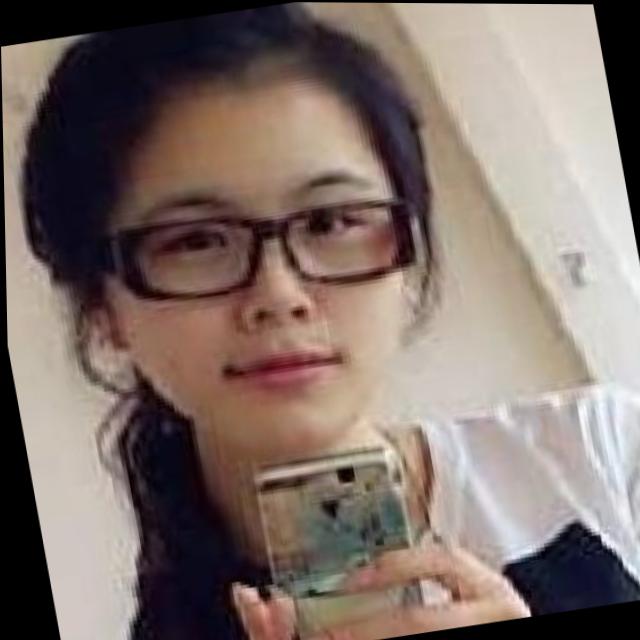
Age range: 21-44